Louisville, Ohio

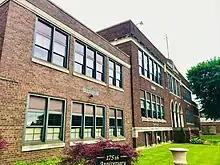
Holy Cross Academy at St. Louis School

Louisville, as well as the majority of the surrounding Nimishillen Township, is served by the Louisville City School District, composed of Louisville High School, Louisville Middle School, Louisville Elementary School and North Nimishillen Elementary School.